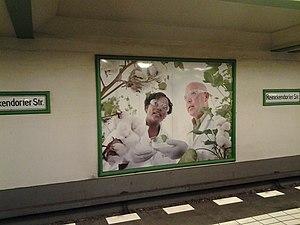
publicité de Bayer dans la station de métro Reinickendorfer Straße
Reinickendorfer Straße est une station souterraine du métro de Berlin desservie par la ligne U6. Administrativement, elle se trouve dans le quartier de Wedding dans l'arrondissement de Mitte. Une partie des panneaux publicitaires de la station sont consacrés à promouvoir l'entreprise pharmaceutique Bayer dont le siège berlinois est riverain de la station.